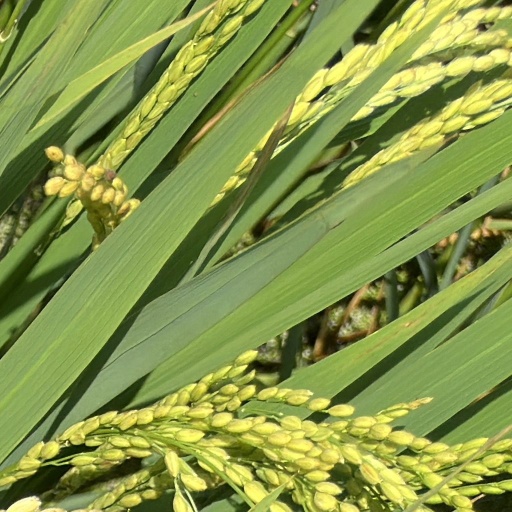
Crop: rice